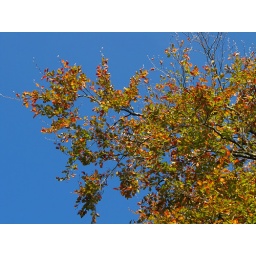
Liked the colours against the blue sky